Claudia Fassaert

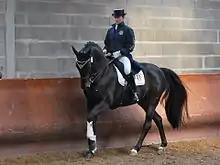
Fassaert in 2012

Claudia Fassaert (born 11 July 1970, in Hontenisse, Netherlands) is a Belgian Olympic dressage rider. Representing Belgium, she competed at the 2012 Summer Olympics in London where she finished 27th in the individual competition.